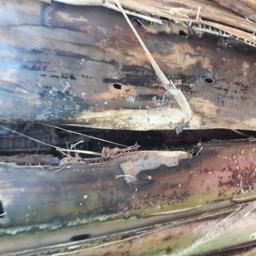
Label: PSEUDOSTEM WEEVIL